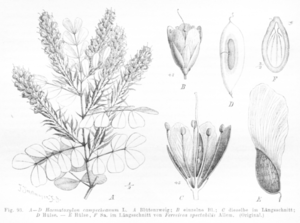
Haematoxylum est un genre d'arbres appartenant à la famille des Fabaceae et composé de plusieurs espèces dont :